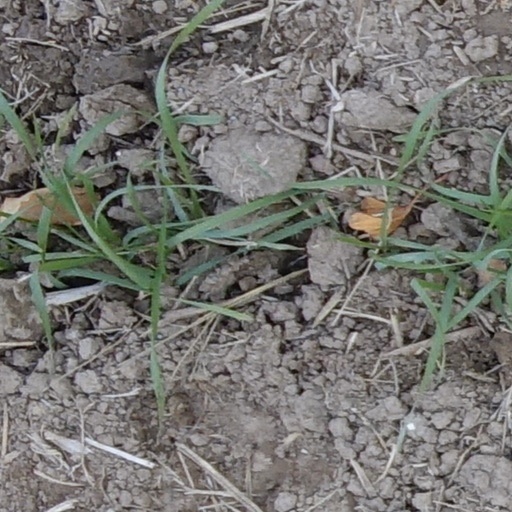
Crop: wheat